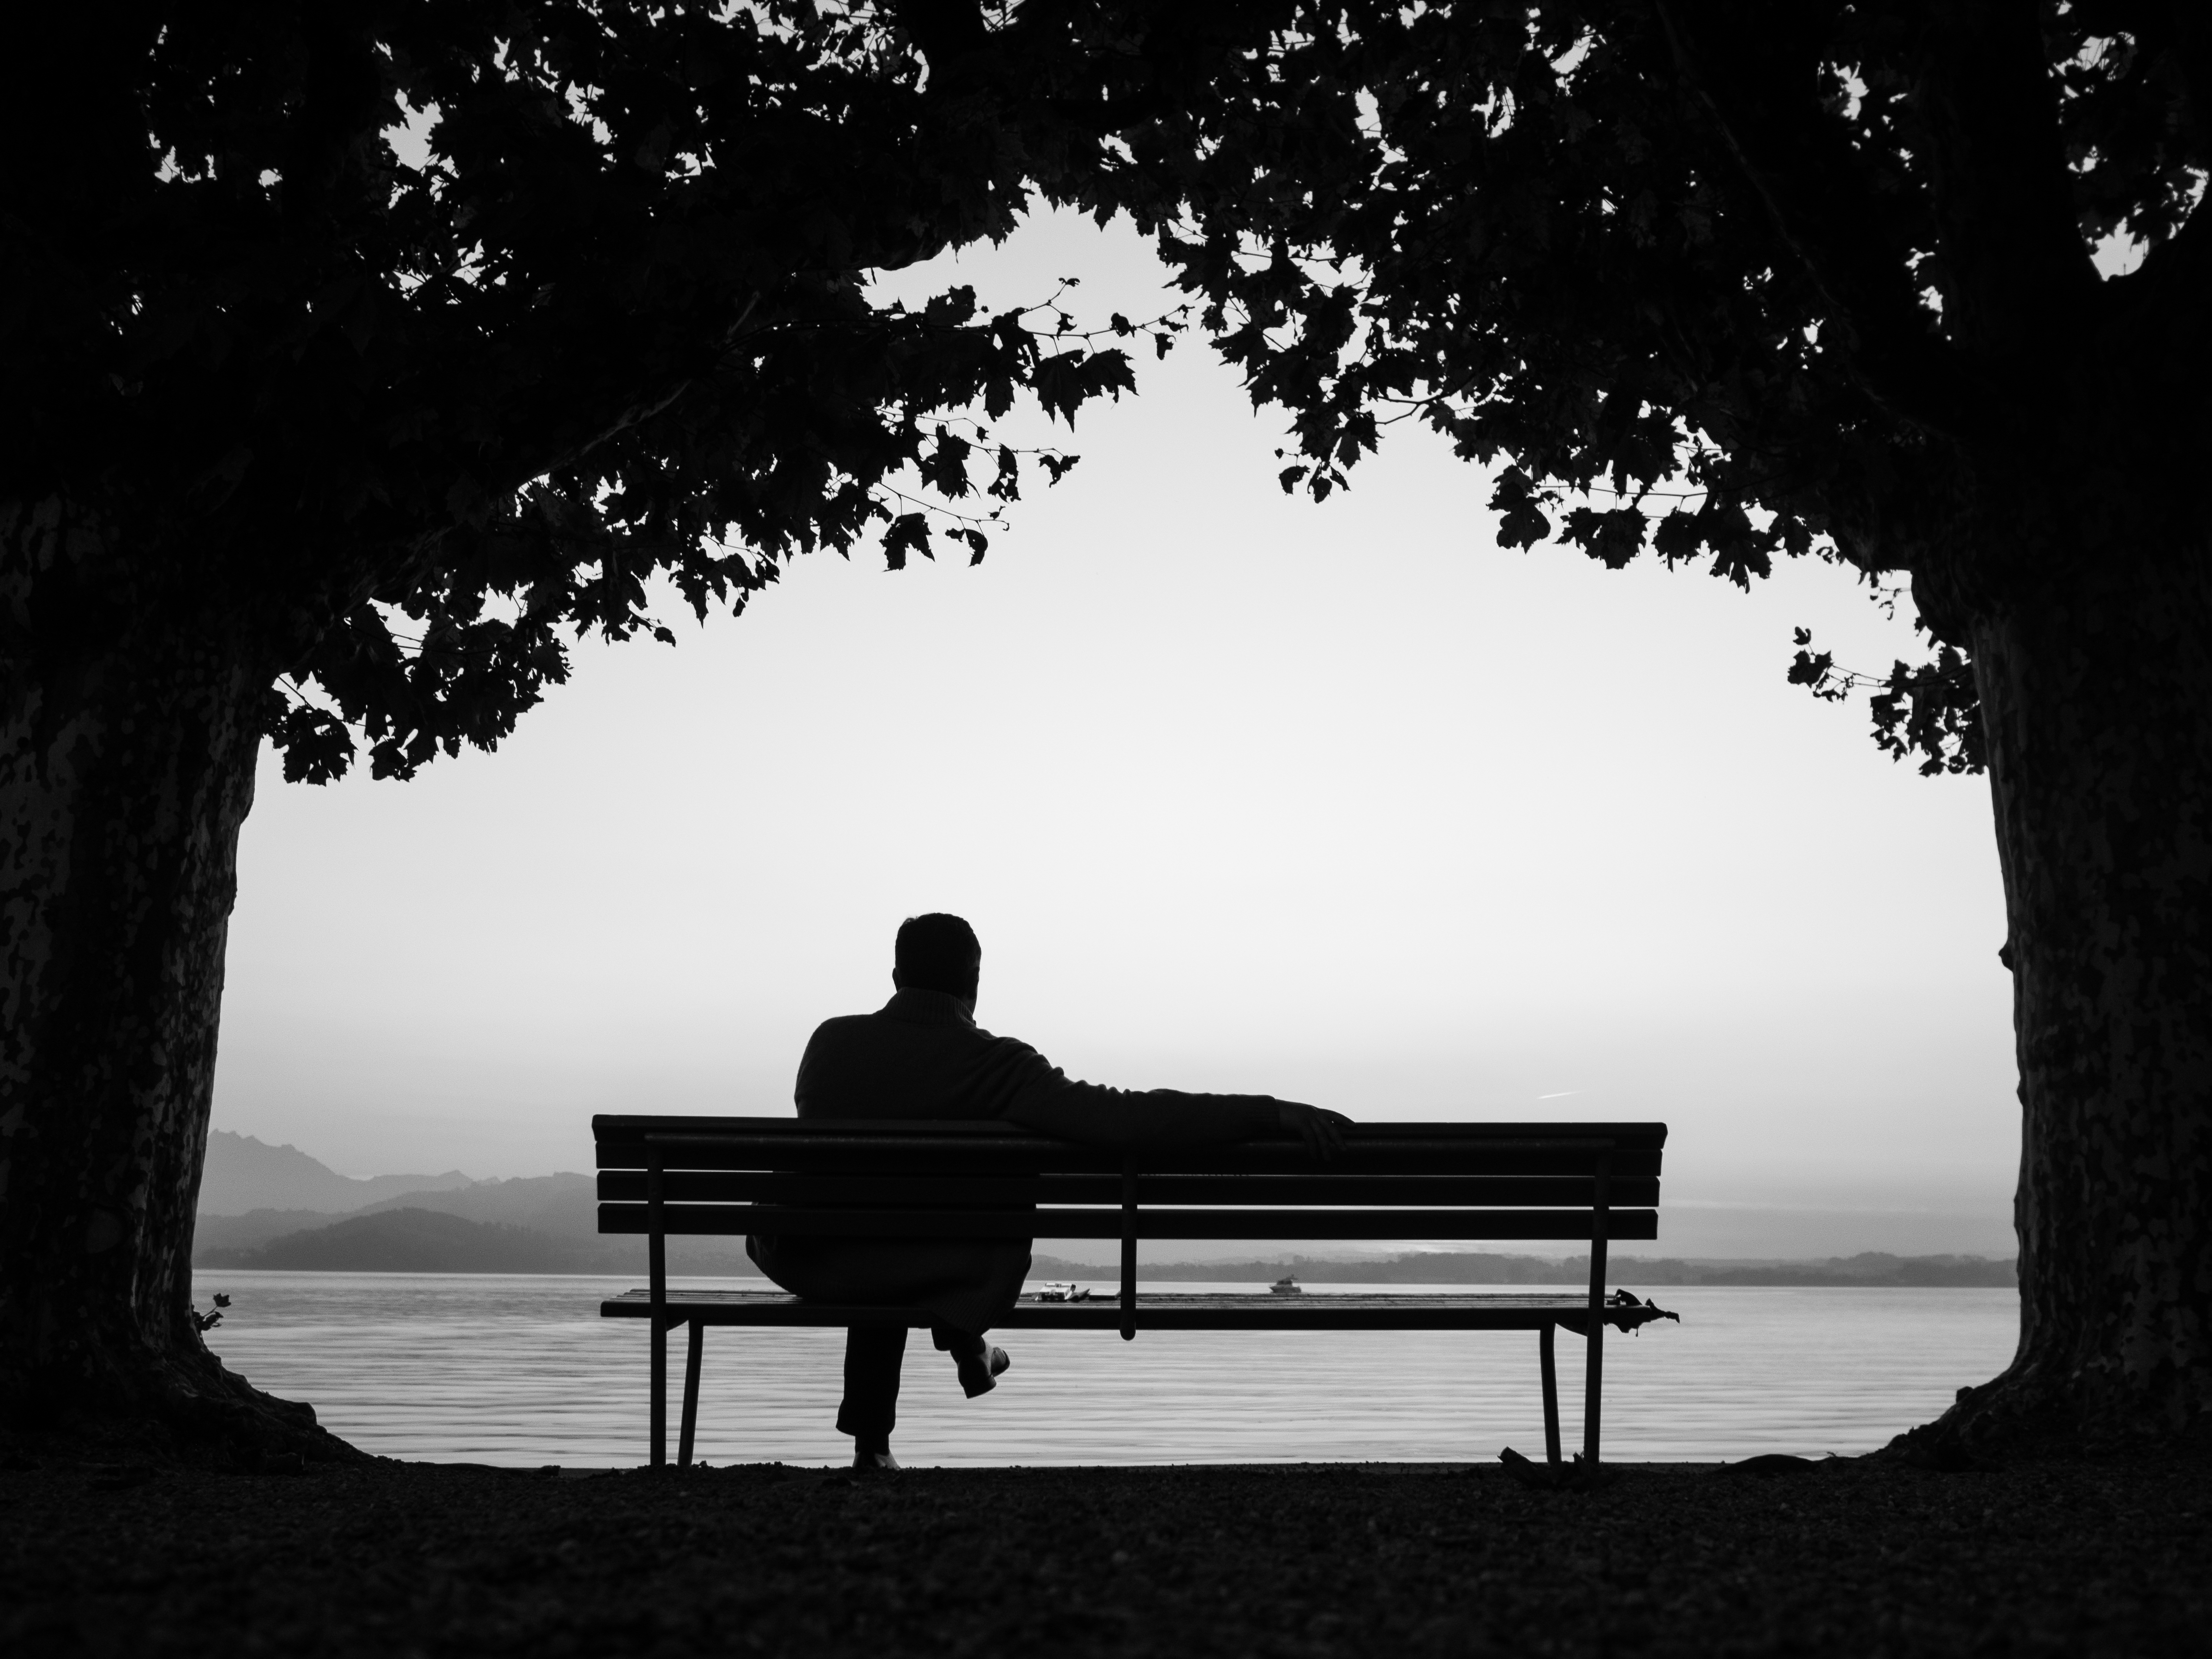
tree, silhouette, light, black and white, sunset, white, street, photography, sunlight, morning, ebook, reflection, shadow, training, darkness, black, monochrome, streetphotography, flickr, thomas, video, olympus, photograph, omd, fuji, leica, monochrom, leuthard, hcb, thomasleuthard, monochrome photography